New York State Department of Agriculture and Markets

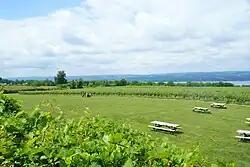
A vineyard of the Seneca Lake AVA

Based on legislation passed in July 2004, data is submitted by those "involved in the kosher food industry" and also about qualifications of those who provide certification.